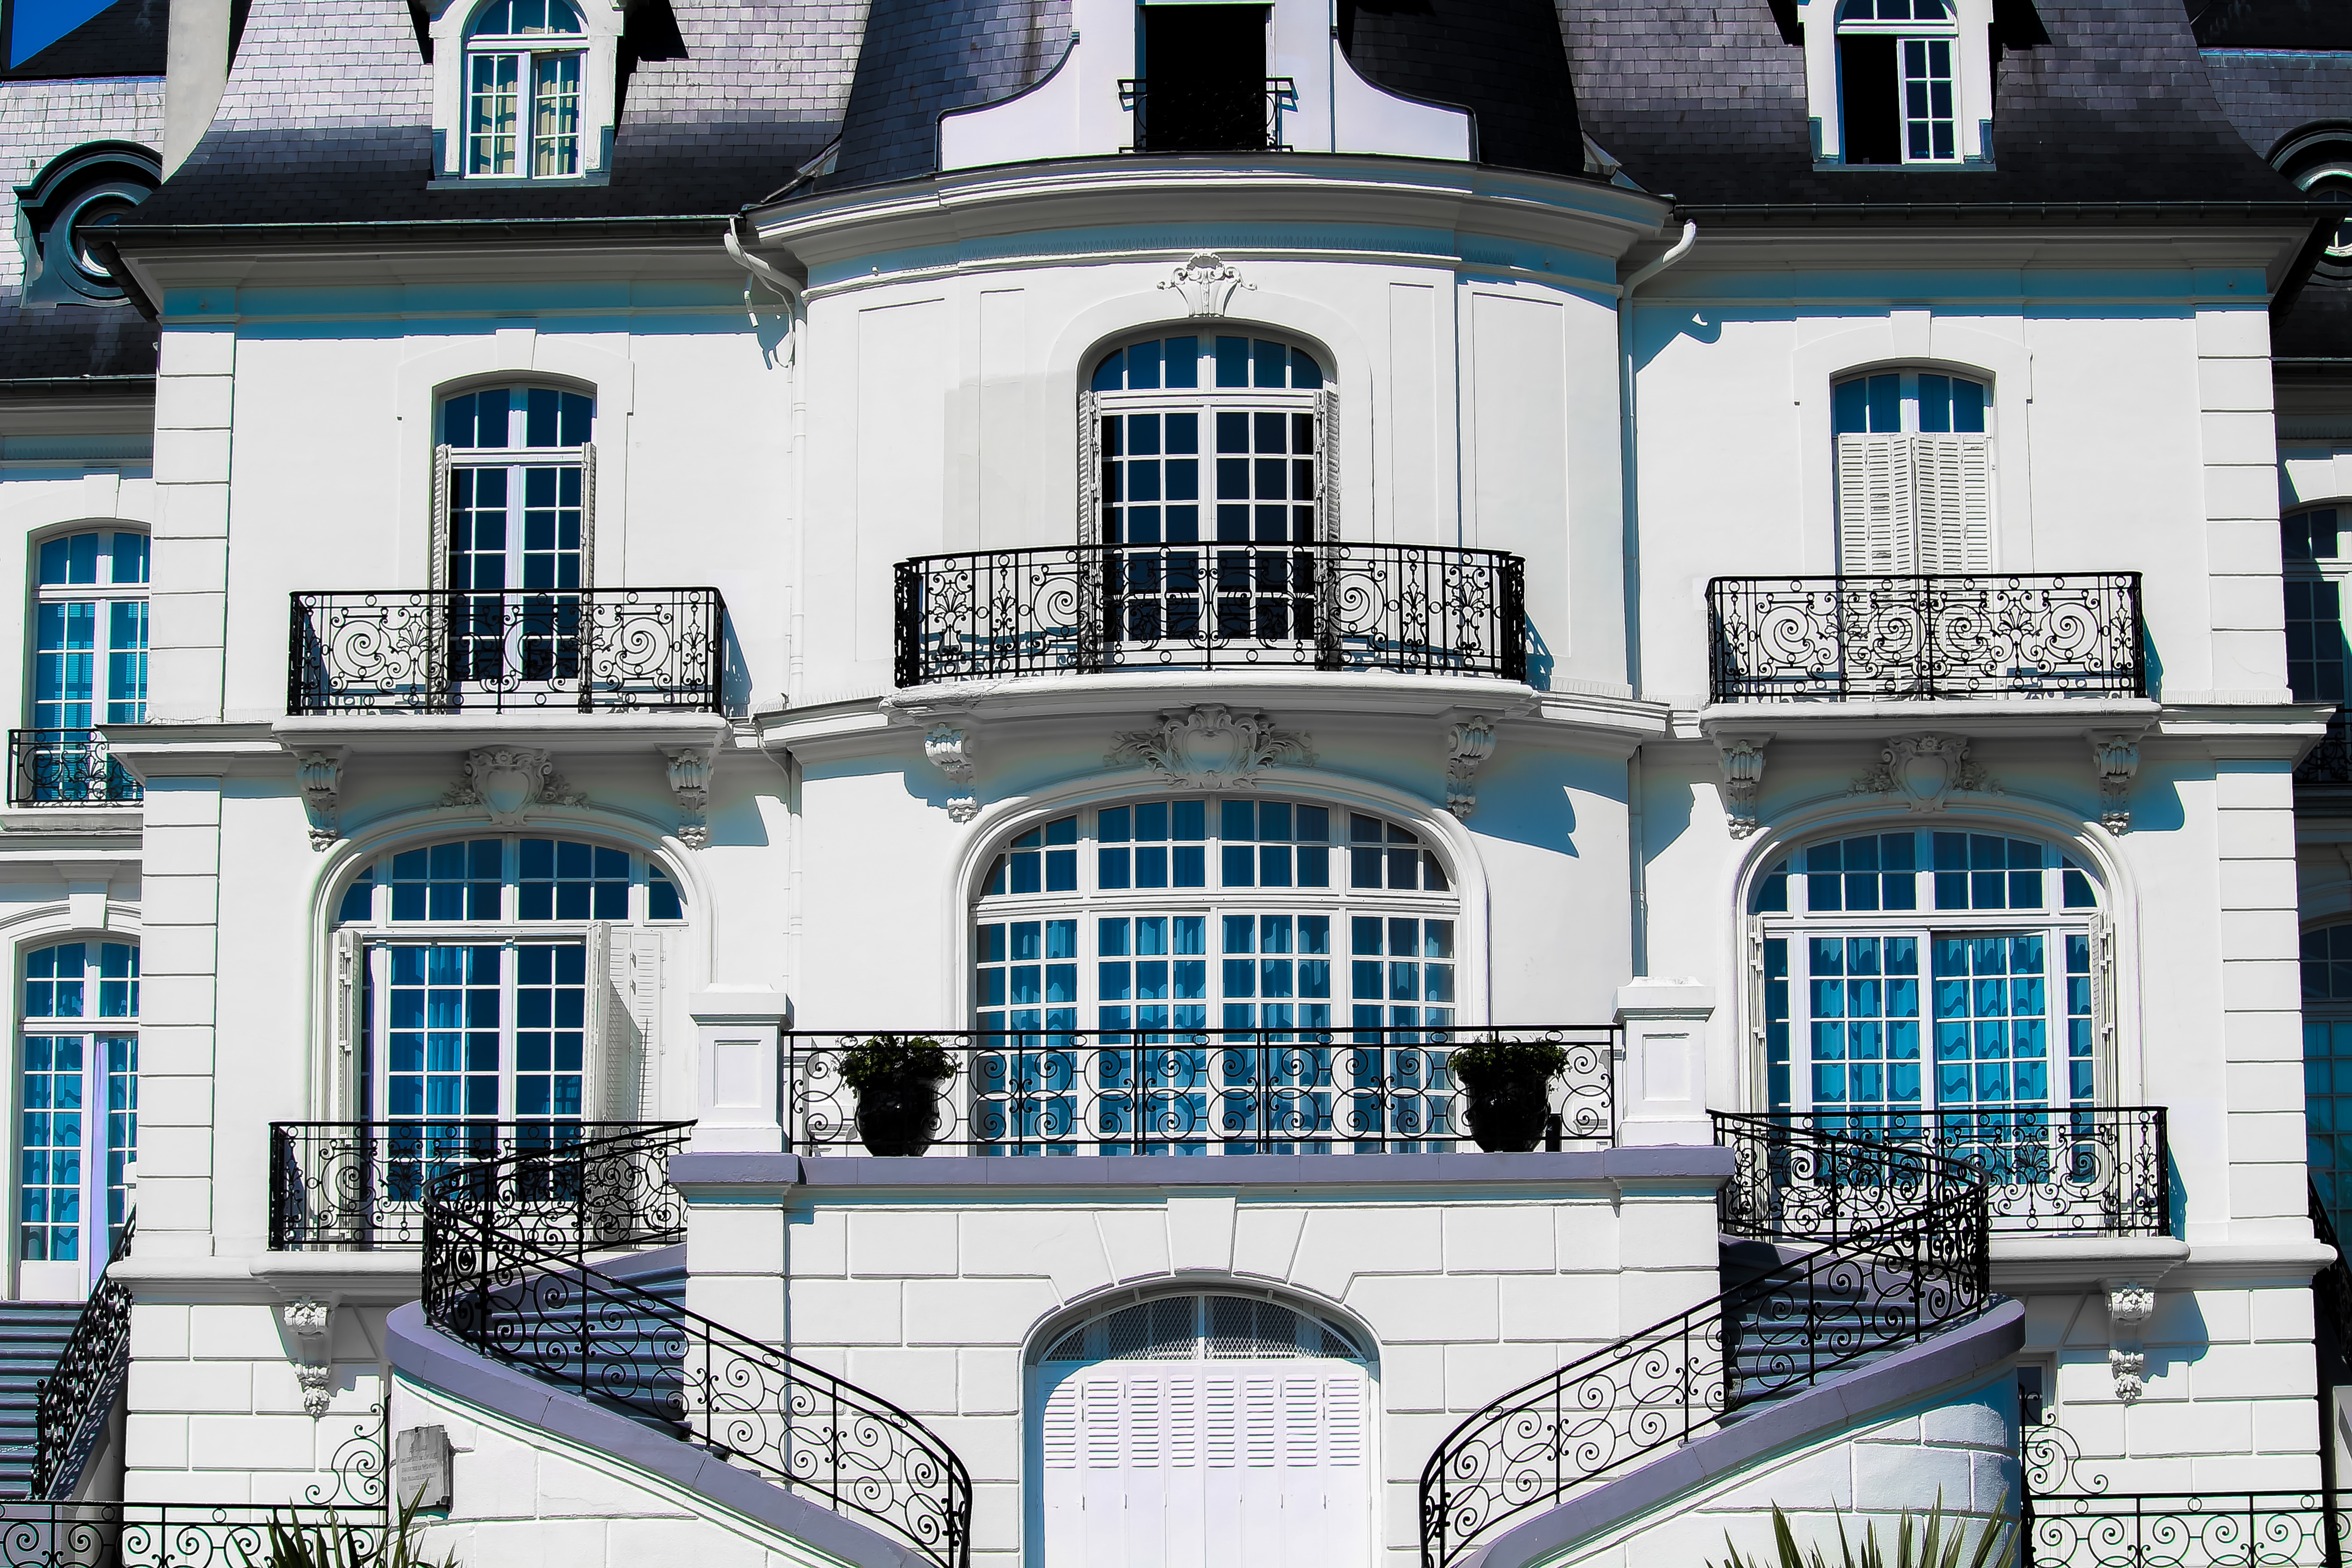
architecture, mansion, house, window, building, city, home, cityscape, downtown, landmark, facade, blue, housing, design, estate, urban area